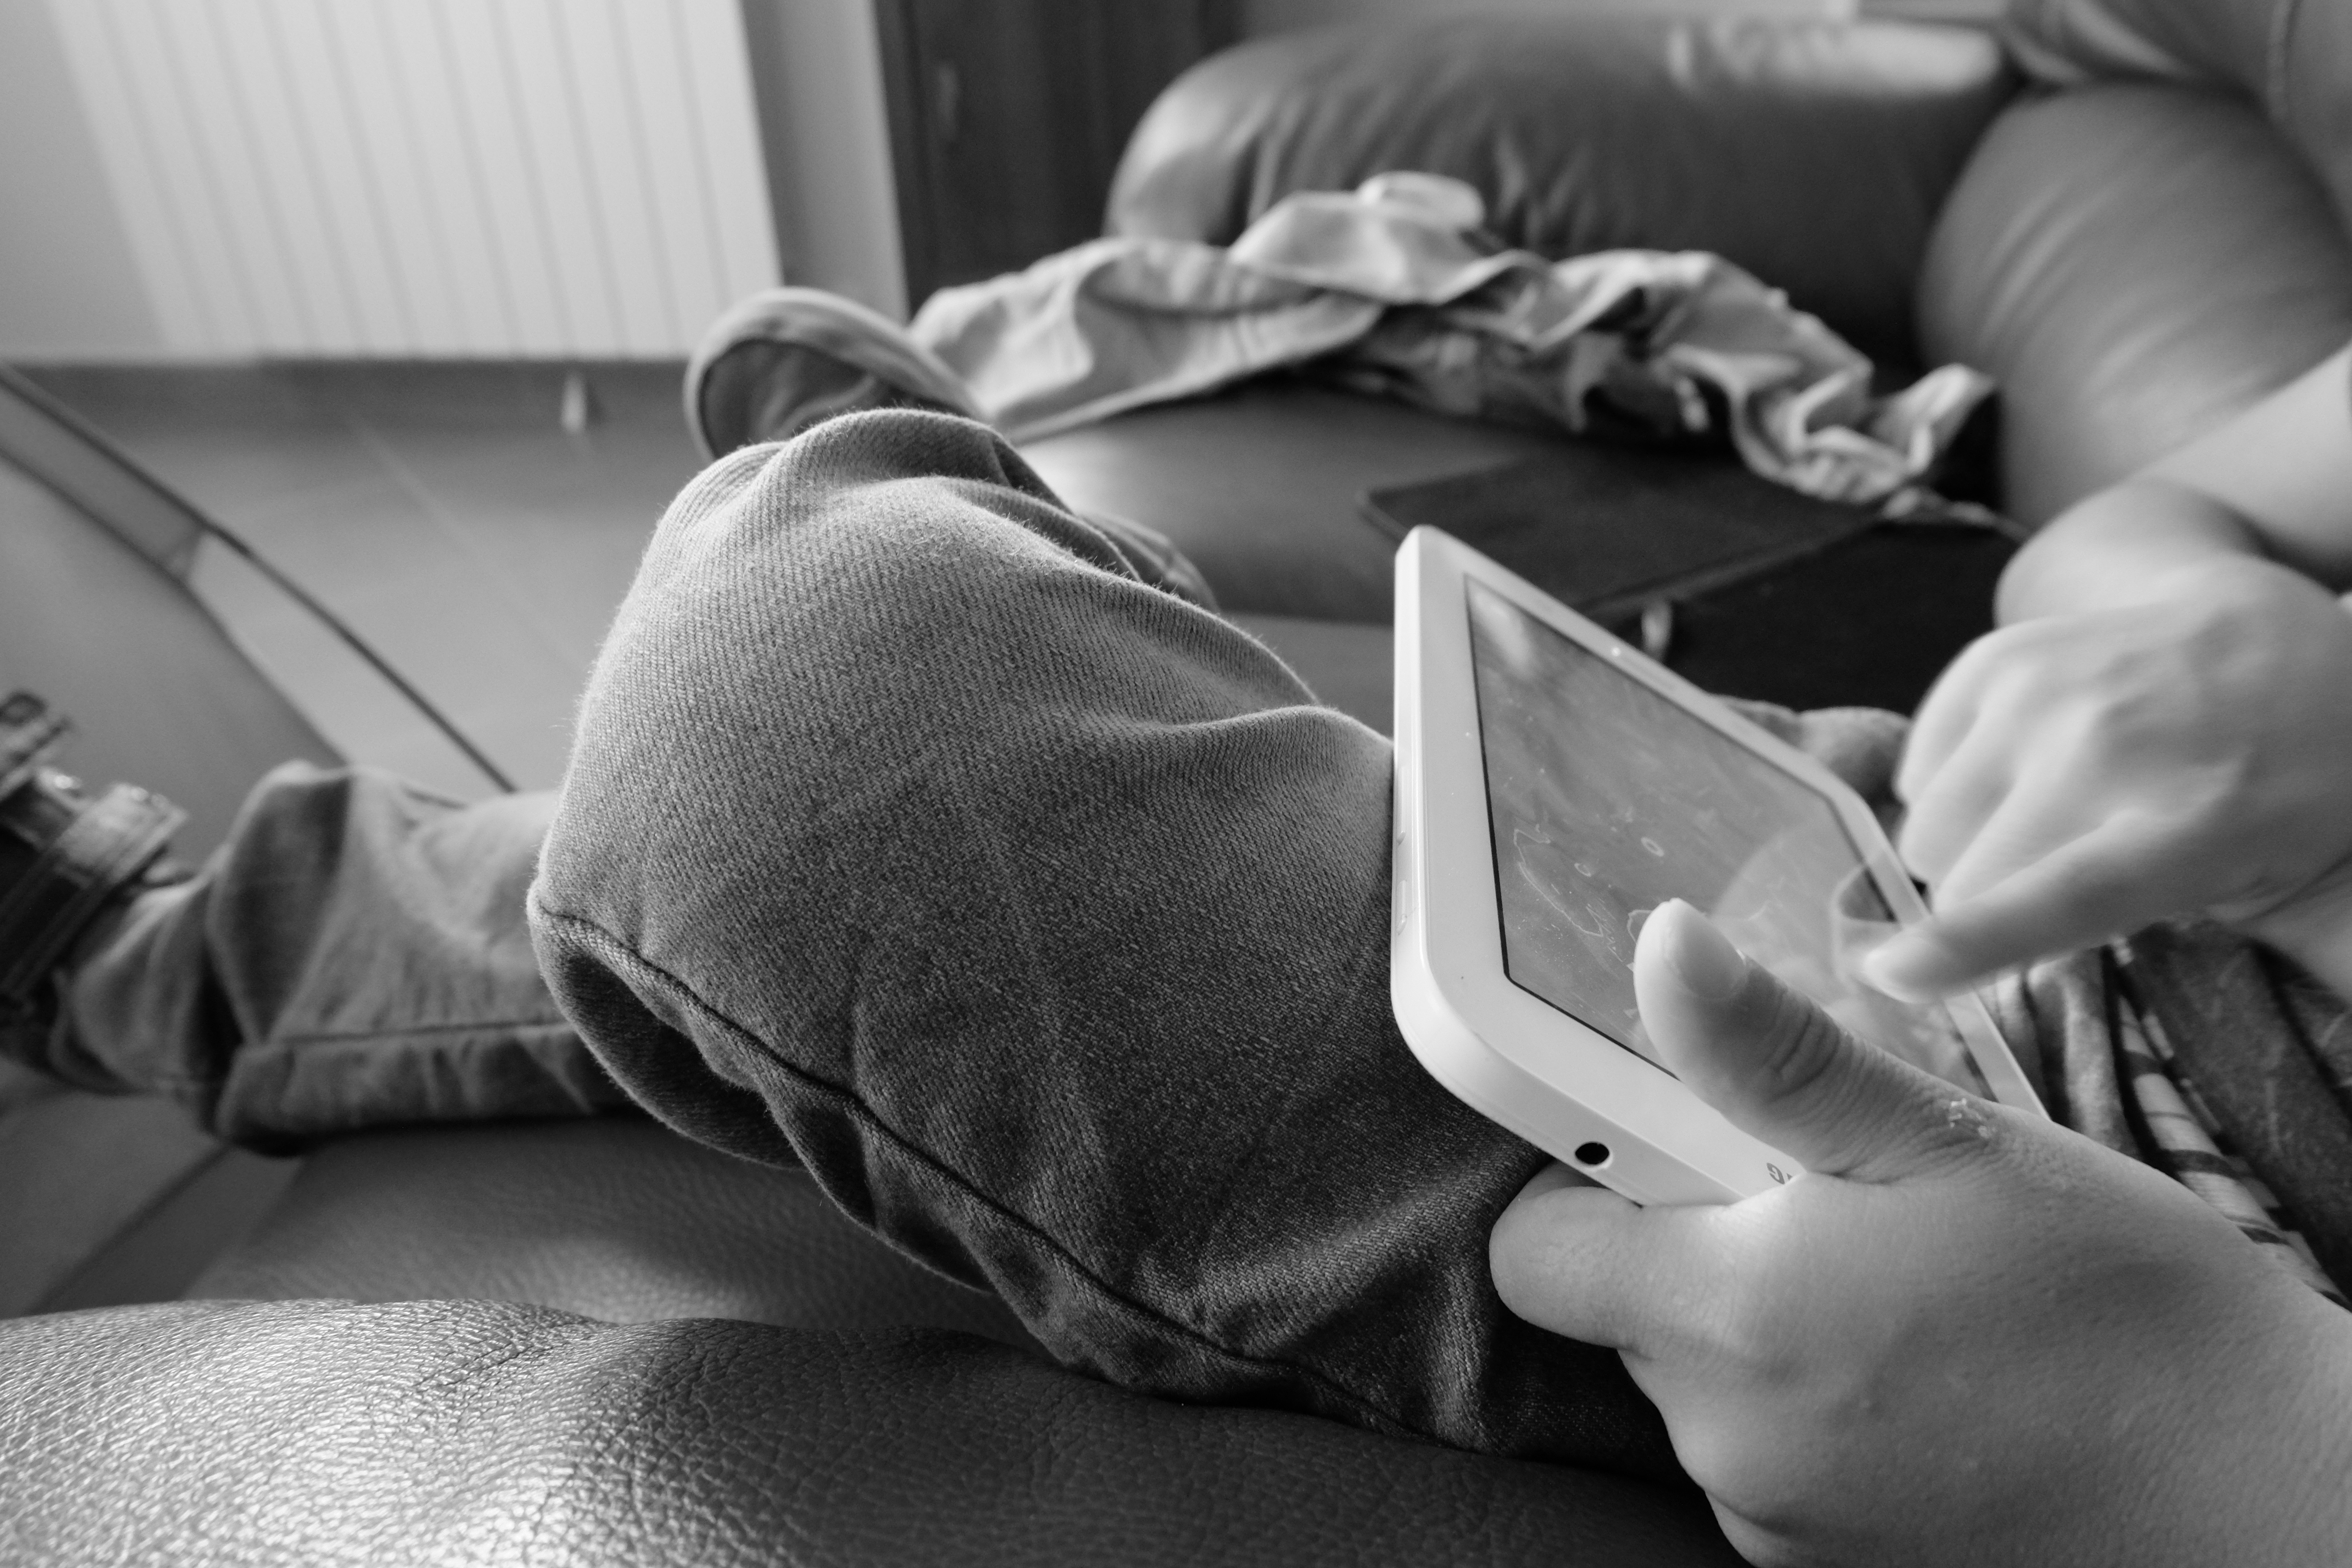
hand, person, black and white, white, photography, leg, finger, tablet, sitting, black, monochrome, arm, nap, close up, sleep, eye, glasses, interaction, sense, technologies, monochrome photography, human positions